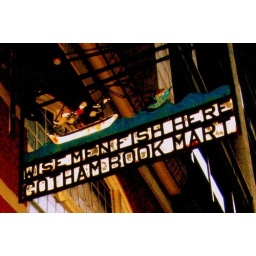
Original sign above old book store, NYC